Pão de Ló

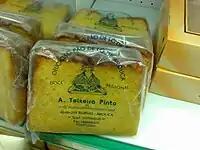
"Pão de Ló de Arouca" packaged in plastic wrap

Believed to have been created by the nuns of the "Mosteiro de Arouca" which closed in 1886, this cake recipe survives through a bakery established in 1840 by Teixeira Pinto. The pound cake-like is baked as a rectangular loaf with whole eggs, sugar, and flour. Once it is cooled after baking, it is infused with a sugar syrup which also leaves a sugar crust.